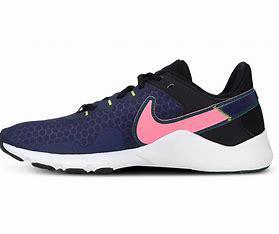
Brand: Nike
Model: Legend Essential 2